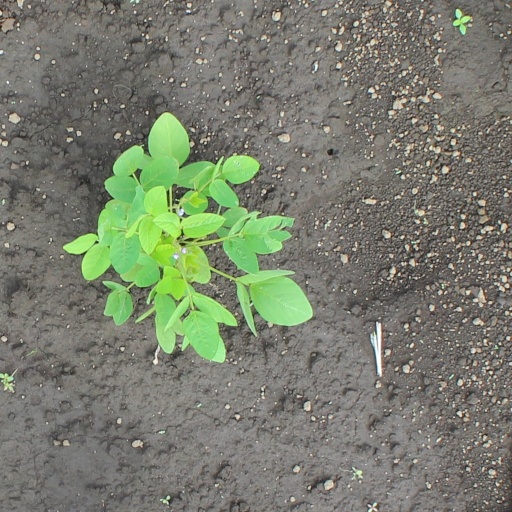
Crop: soybean